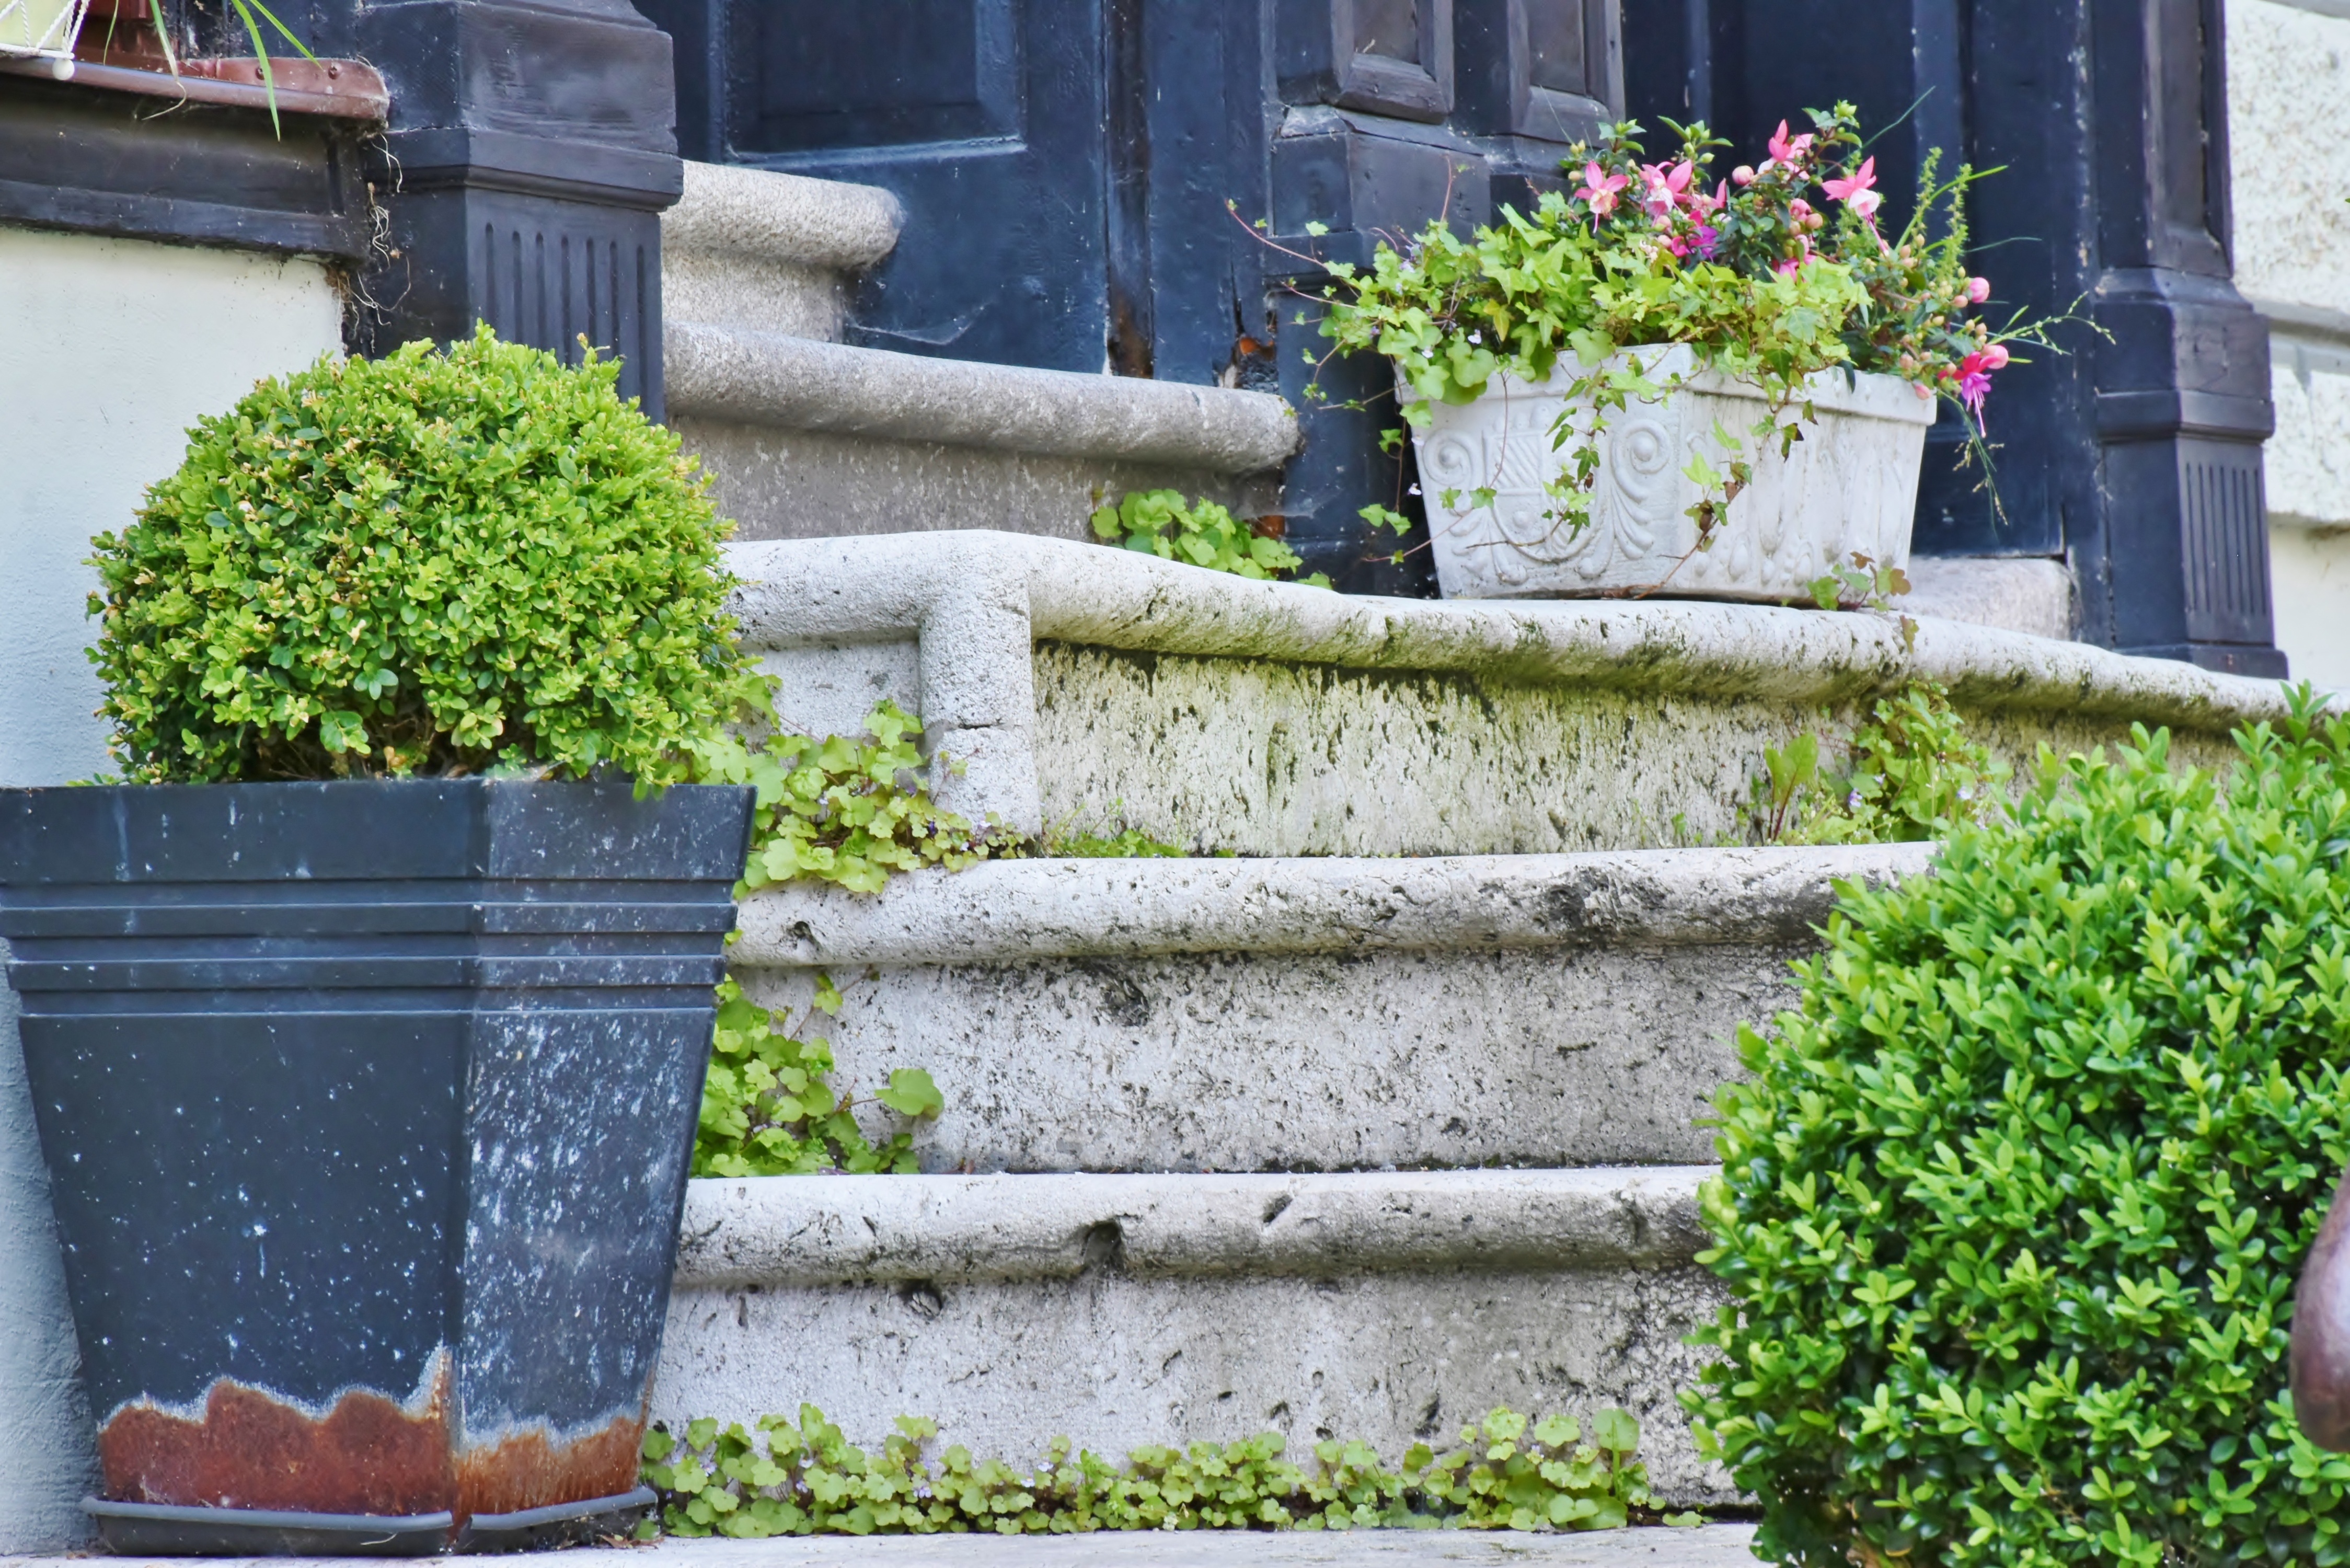
grass, architecture, structure, lawn, flower, building, wall, pattern, green, backyard, garden, stones, stairs, shrub, flowerpot, yard, rise, water feature, stone stairway, emergence, gradually, man made object